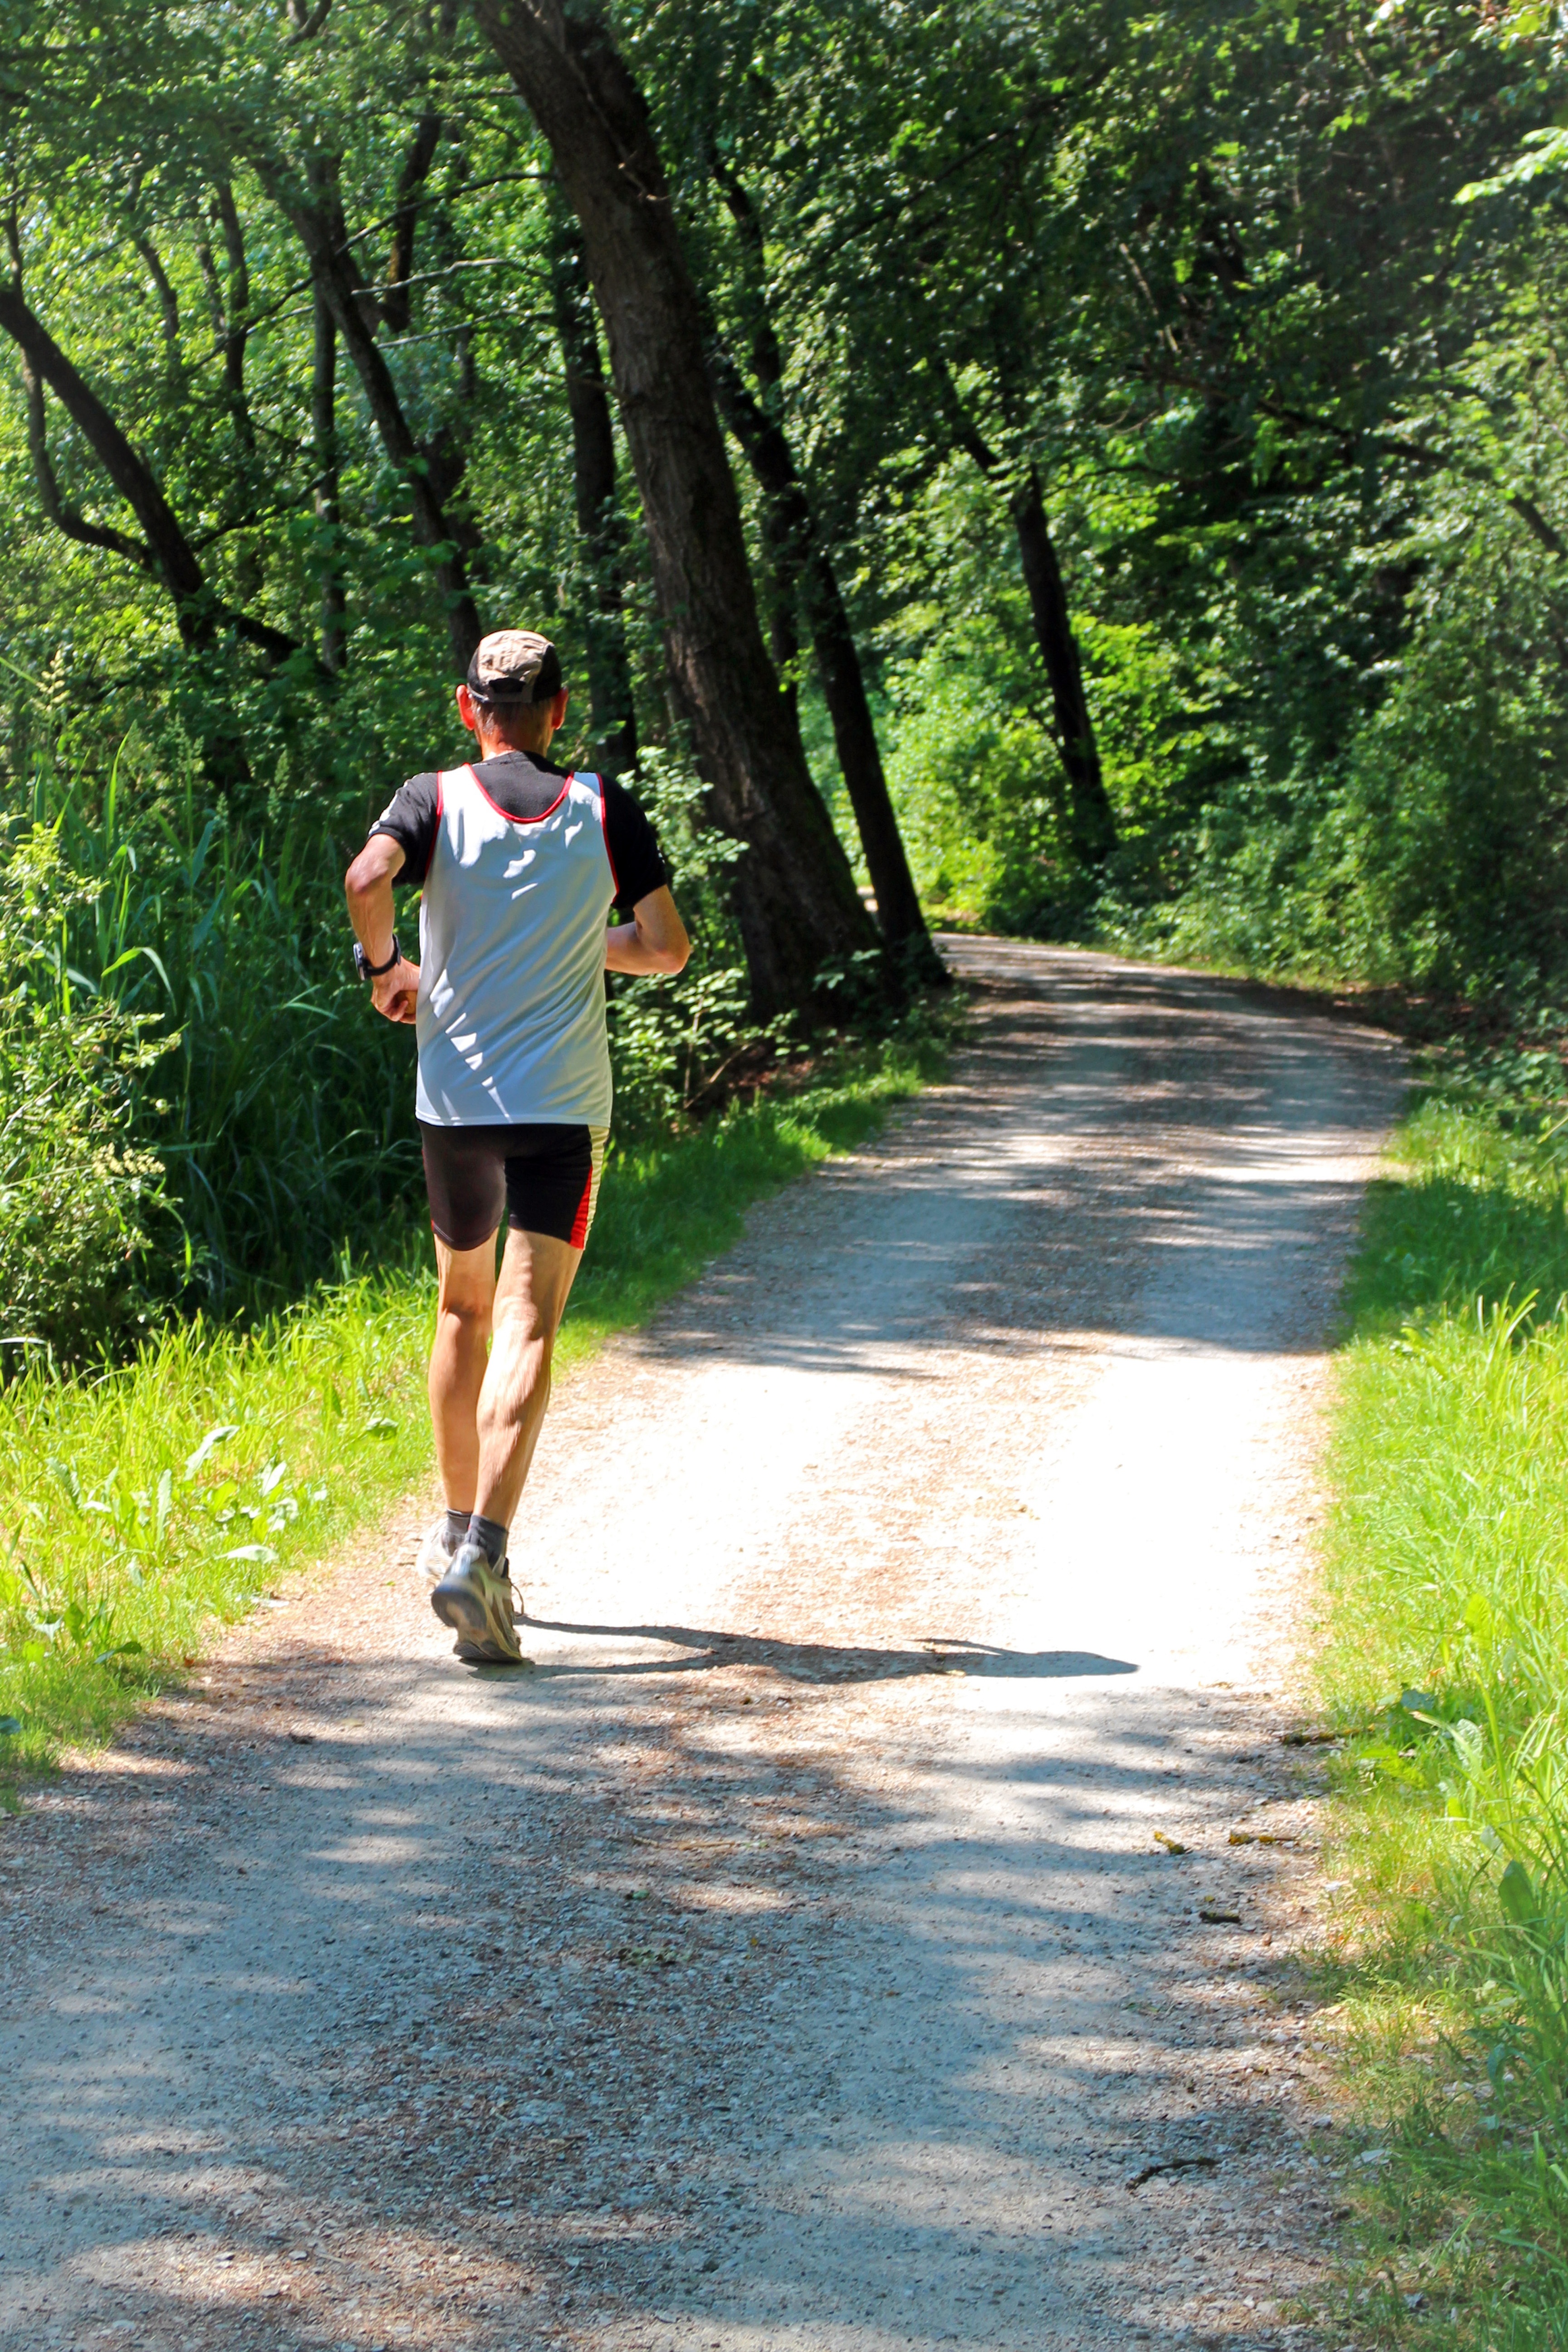
person, trail, sport, running, run, recreation, training, jogging, jogger, leisure, healthy, sporty, sports, bless you, recovery, jog, physical exercise, outdoor recreation, human action, endurance sports, ultramarathon, duathlon